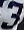
Number: 3